School uniform

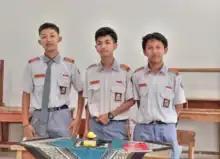
Three students in Indonesia wearing uniforms

Although often used interchangeably, there is an important difference between dress codes and school uniforms: according to scholars such as Nathan Joseph, clothing can only be considered a uniform when it "(a) serves as a group emblem, (b) certifies an institution's legitimacy by revealing individual's relative positions and (c) suppresses individuality."